Mugdha Chaphekar

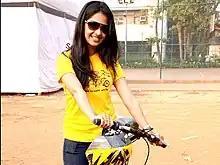
Mugdha Chapekar at Mumbai Cyclothon 2011

Mugdha Chaphekar is an Indian actress who predominantly works in Hindi-language television and Marathi-language television productions and films.